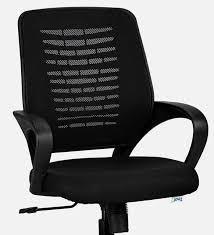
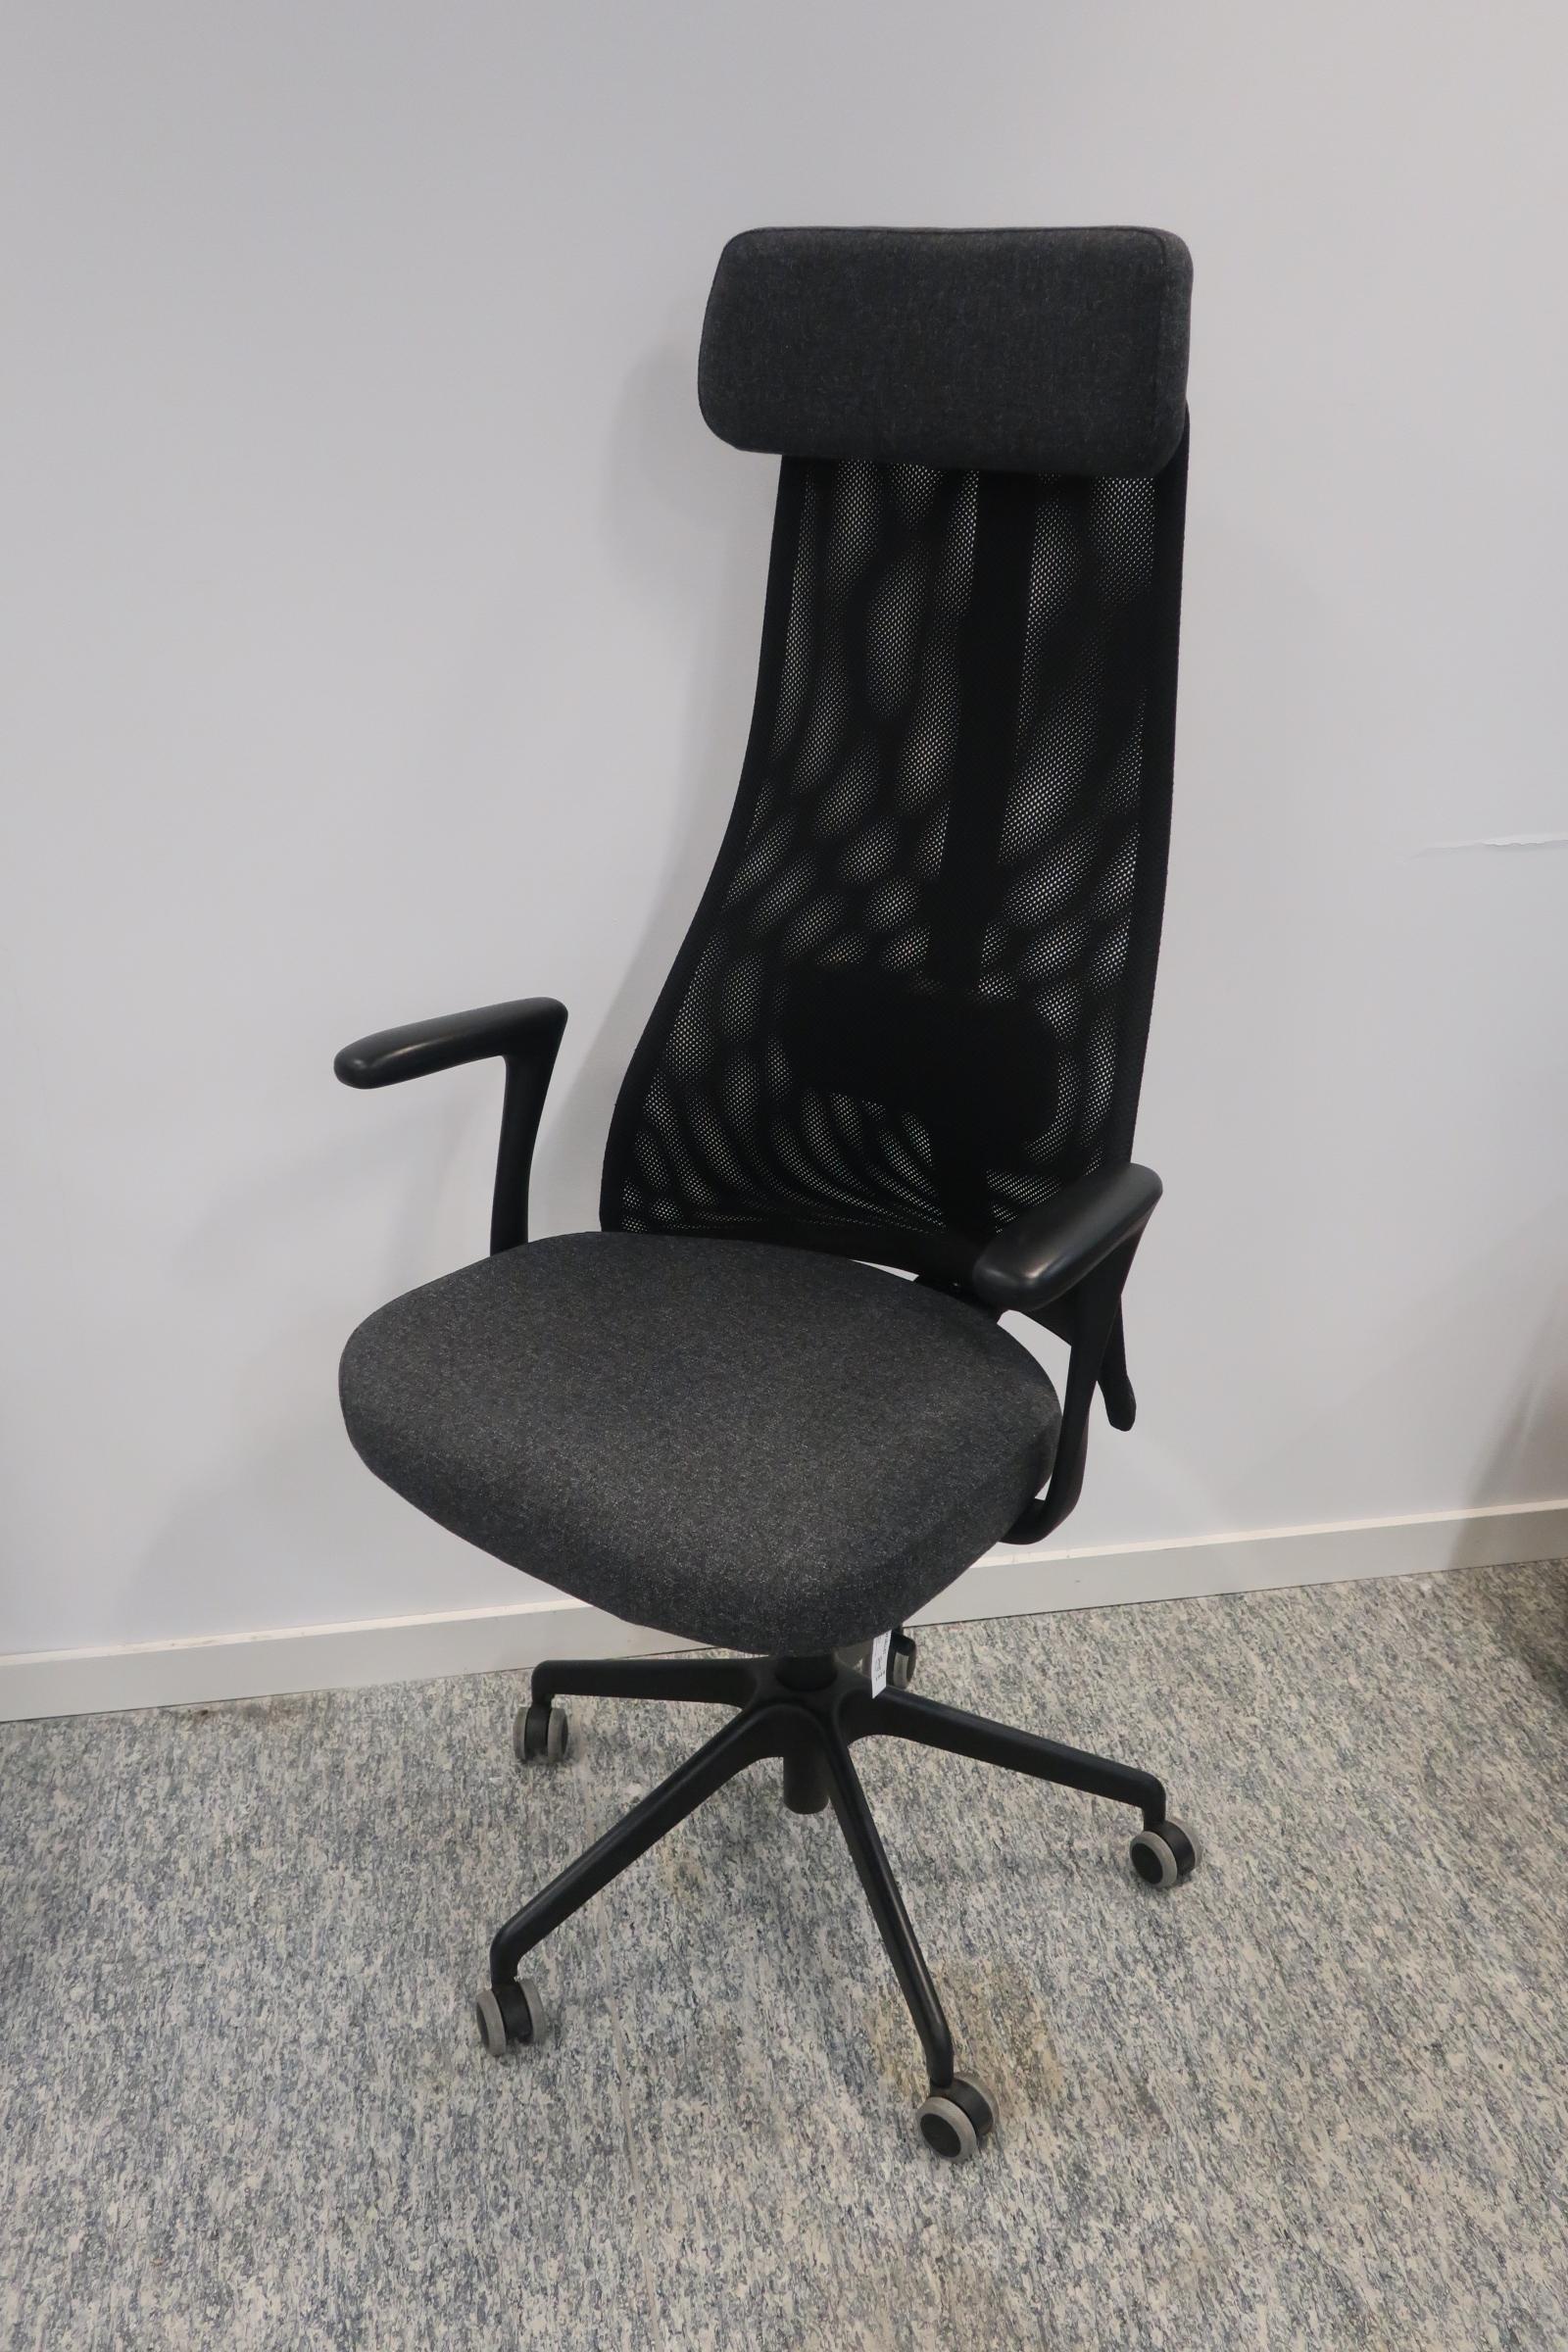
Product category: items_chair
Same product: no